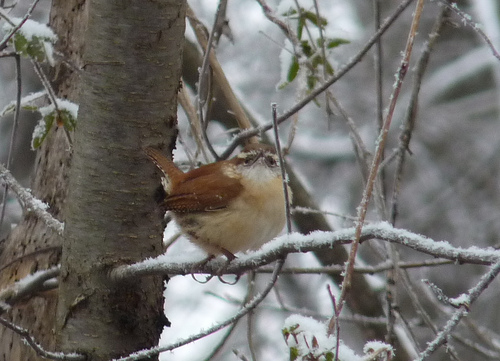
this bird has a light brown belly with dark brown wings.
this is a bird with a white belly and breast and a brown back.
this bird has a short, straight, brown bill, a light brown breast and belly, and a white throat.
this bird is brown with white on its stomach and has a very short beak.
this little bird has a brown back and a beige colored body.
the small bird has a round tan belly and breasts, while the short coverts, wingbars and back are brown.
the bird is white on his underside and darker brown on his back and head,
this medium sized bird has a plump body, that is light brown and has dark brown wings and tail.
this bird has wings that are brown and has a yellow bellythe bird has a tan belly and a brown crown.
Species: Carolina Wren